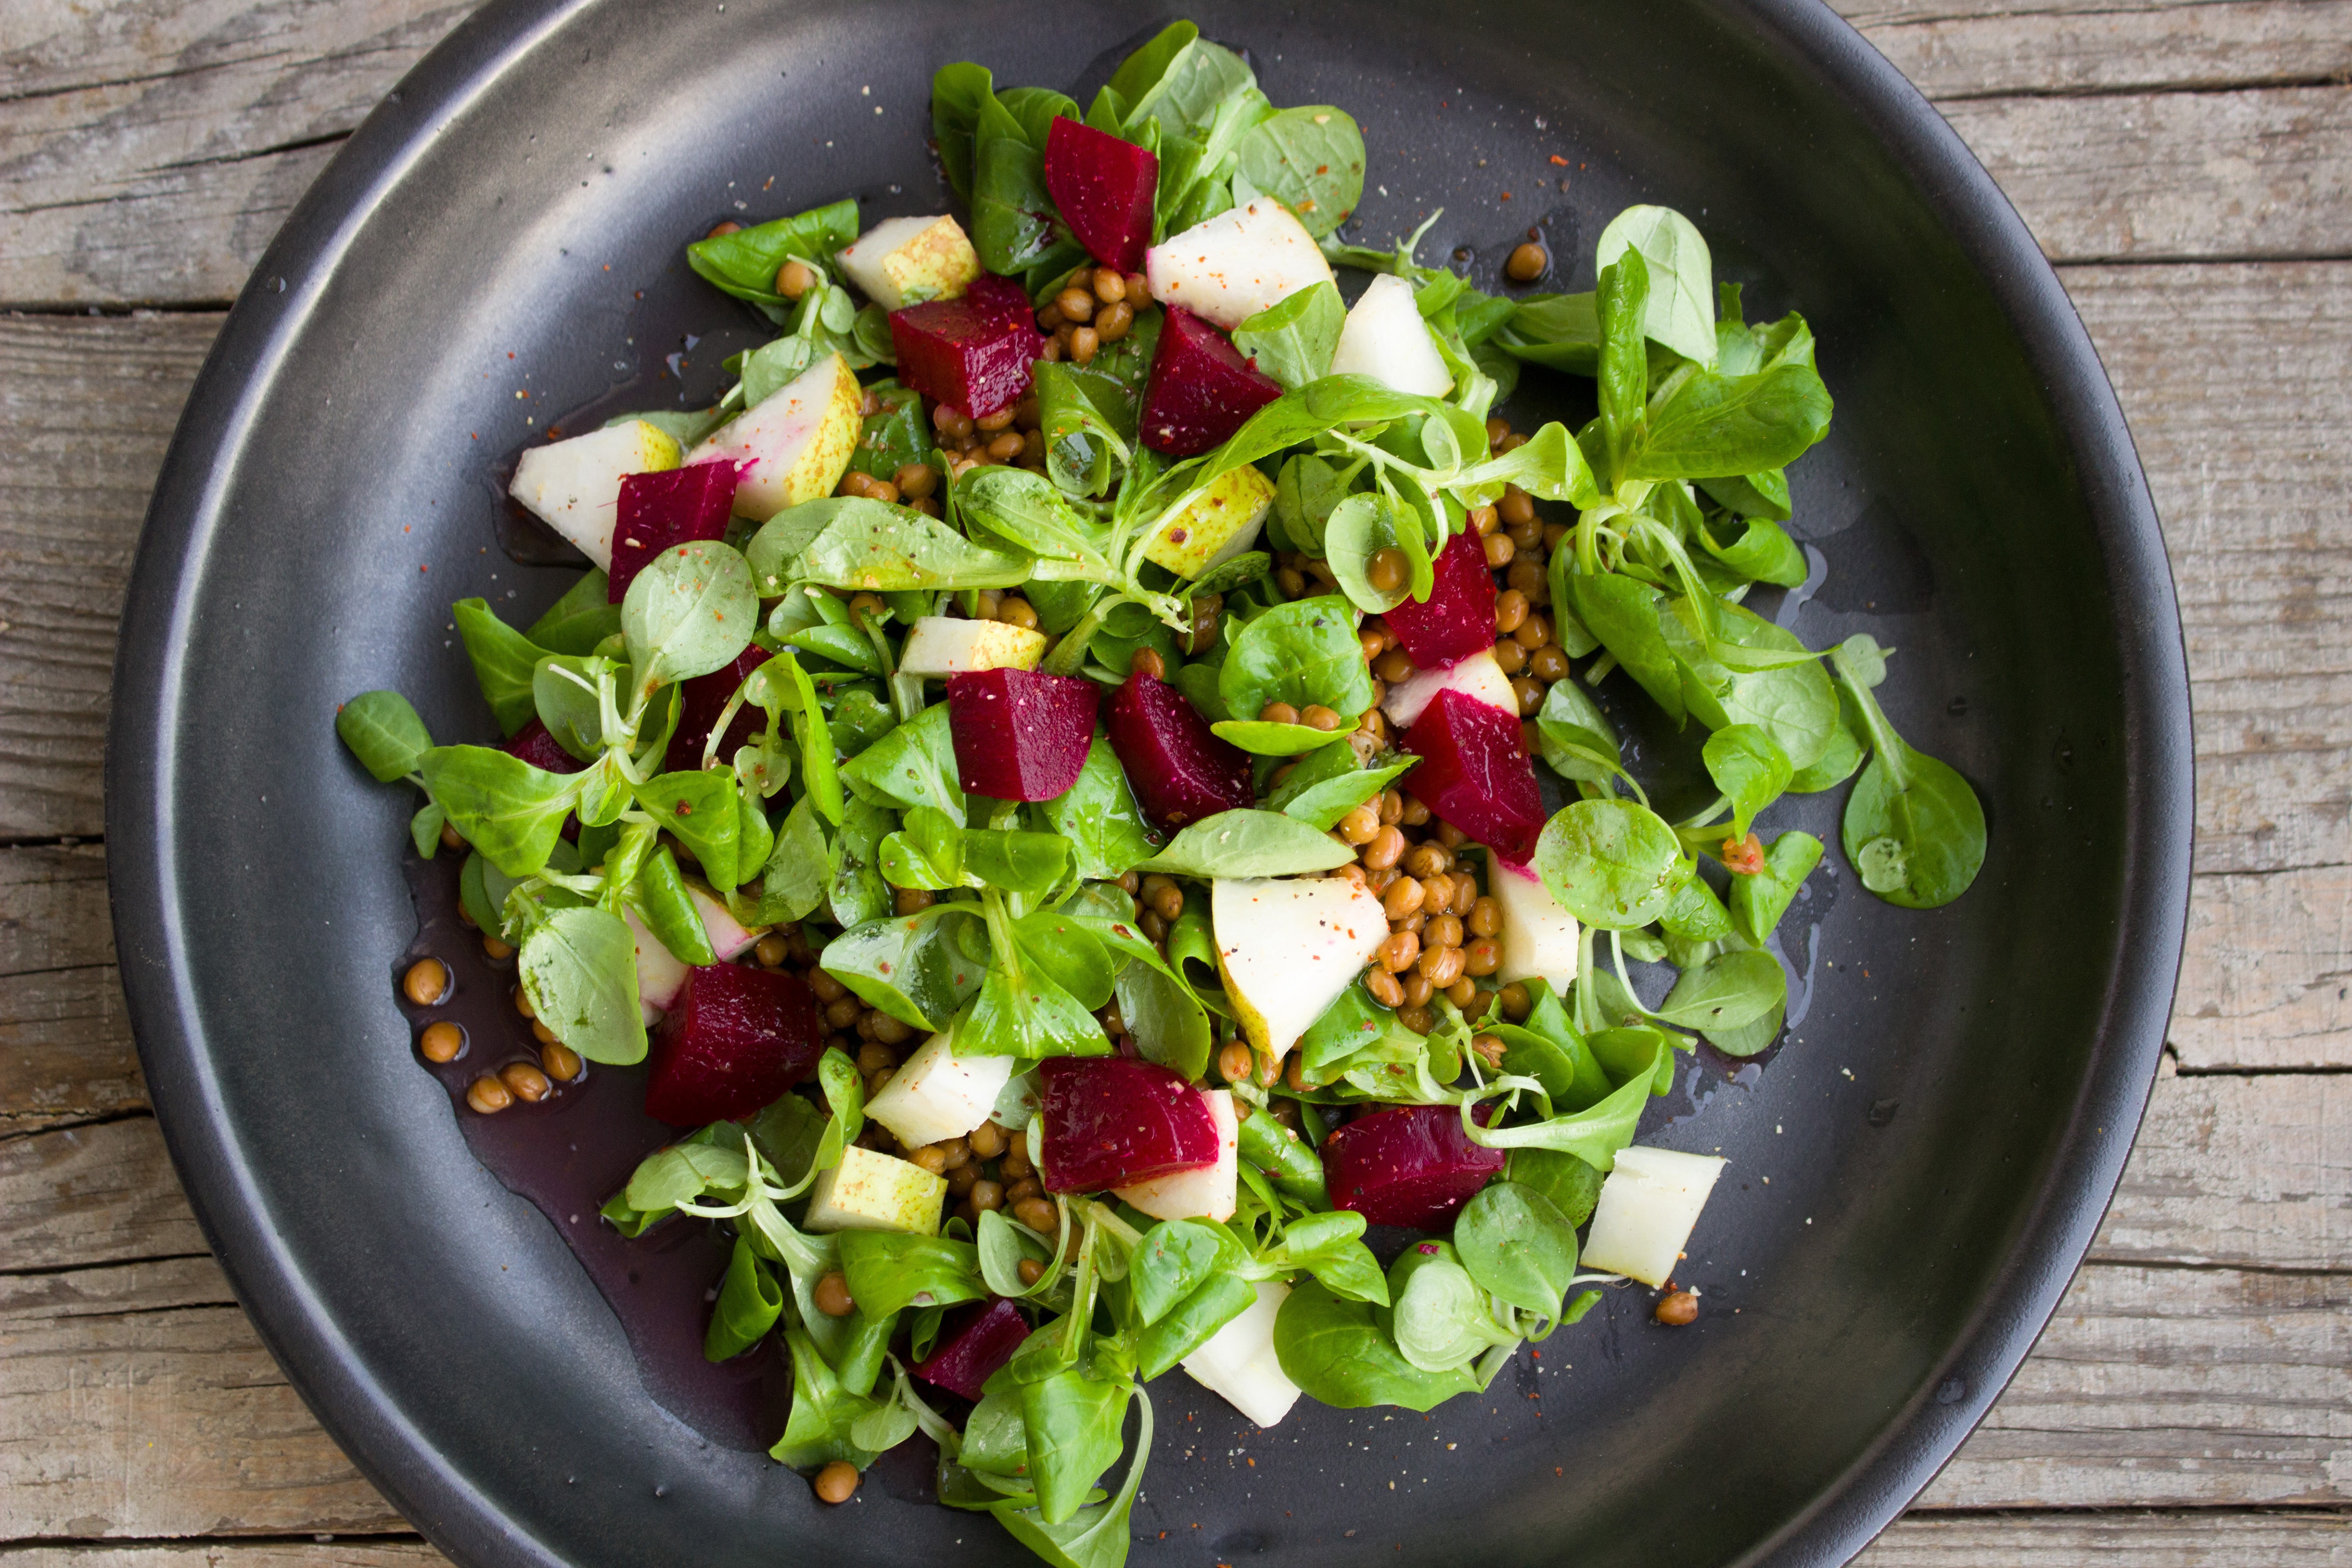
food, garden salad, dish, vegetable, ingredient, salad, cuisine, leaf vegetable, spring greens, spinach salad, superfood, produce, plant, beetroot, vegetarian food, panzanella, cruciferous vegetables, pomegranate, recipe, fattoush, herb, arugula